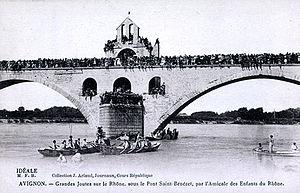
Grandes joutes sous le Rhône au début du XXe siècle
En France, on désigne par vallée du Rhône la région située de part et d'autre du Rhône, en aval de Lyon, dans le sud-est de la France. C'est une région agricole française selon le classement de l'Insee. Elle se subdivise en plaine irriguée de la Crau, plaine maraîchère du Comtat Venaissin, coteaux viticoles produisant des vins AOC de renommée mondiale sur les rives droite et gauche du fleuve, polyculture de la Drôme provençale, grandes cultures de la plaine valentinoise, vergers de l’Isère, prairies des vallées de la Galaure et de l’Herbasse.